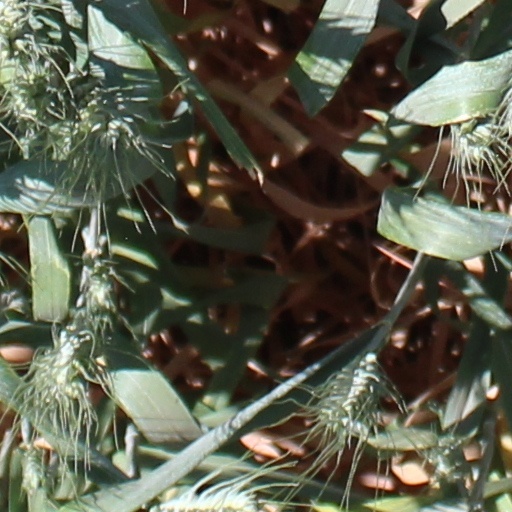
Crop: wheat